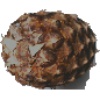
Label: Pineapple 1